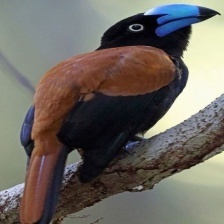
Species: HELMET VANGA
Scientific name: EURYCEROS PREVOSTII